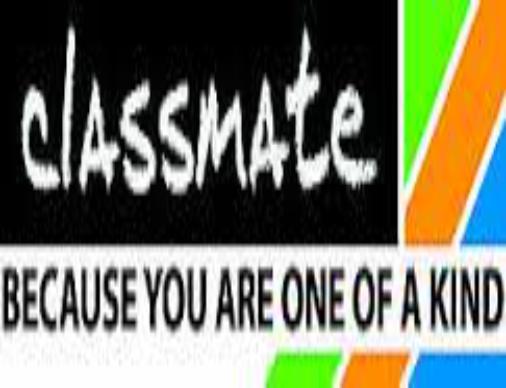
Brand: Classmate
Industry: Others